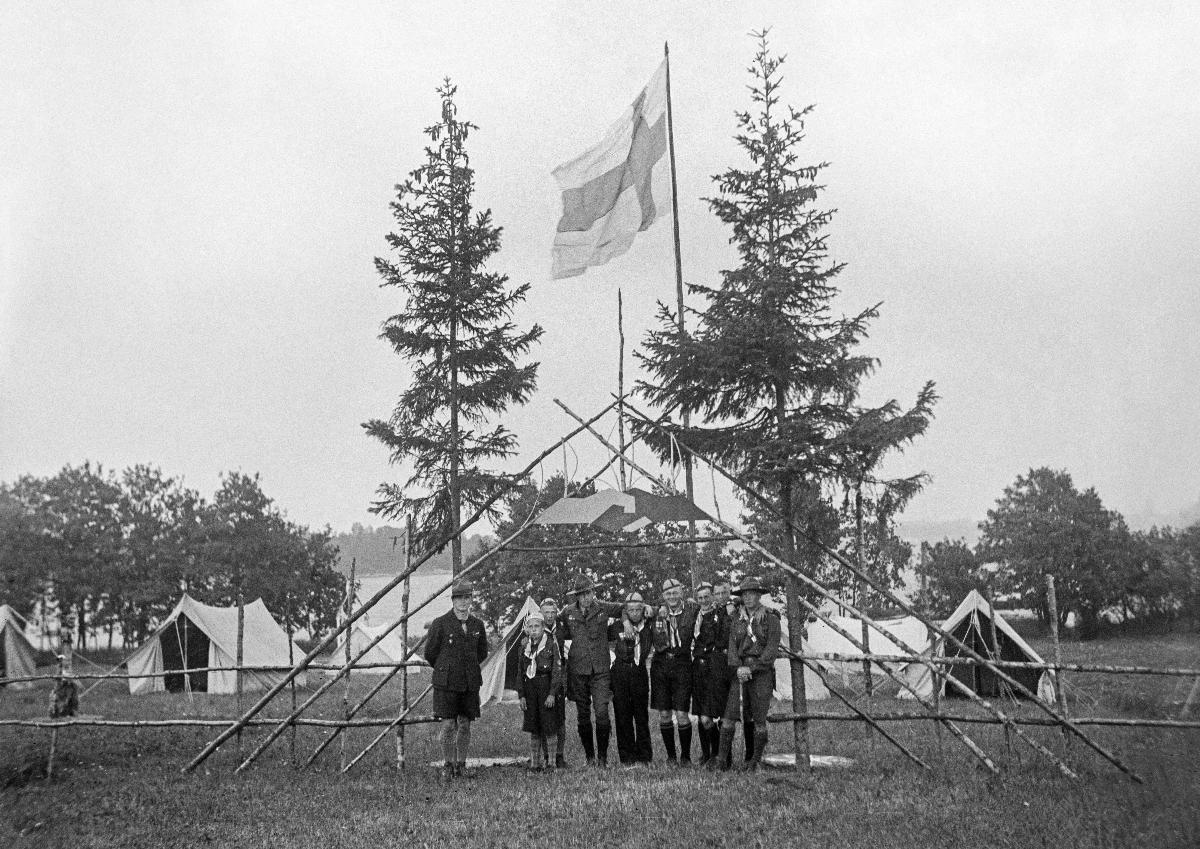
Partiolaisten suurleiri Lauttasaaressa 1934
Scouternas storläger på Drumsö 1934; Grand Scout Camp in Lauttasaari 1934
sisällön kuvaus: Partiolaisten suurleiri 1934. Näkymä Lauttasaaren leiristä Helsingissä 21.7.1934. content description: Grand Scout Camp in Lauttasaari 1934. A view from the Camp in Lauttasaari, Helsinki 21.7.1934. innehållsbeskrivning: Scouternas storläger 1934. En vy från lägret på Drumsö i Helsingfors 21.7.1934.
Kuvaaja: Sundström, Hugo, kuvaaja
Vuosi: 1934
Paikka: Suomi, Uusimaa, Helsinki, Lauttasaari Helsinki
Aiheet: partio; partiolaiset; leirit (paikat); partioliike; HBL; scout movement; scouts; camps; scouting; jamborees; tents; scoutrörelsen; scouter; läger; scoutläger; tält; jamboreer